Terrie Pickerill

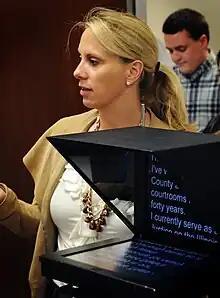
Terrie Pickerill, on set in 2011

Terrie Pickerill is a Democratic political strategist and co-founder and managing partner of SnyderPickerill Media Group, a Chicago-based media firm specializing in the production of political television advertising for state and national political campaigns and candidates.